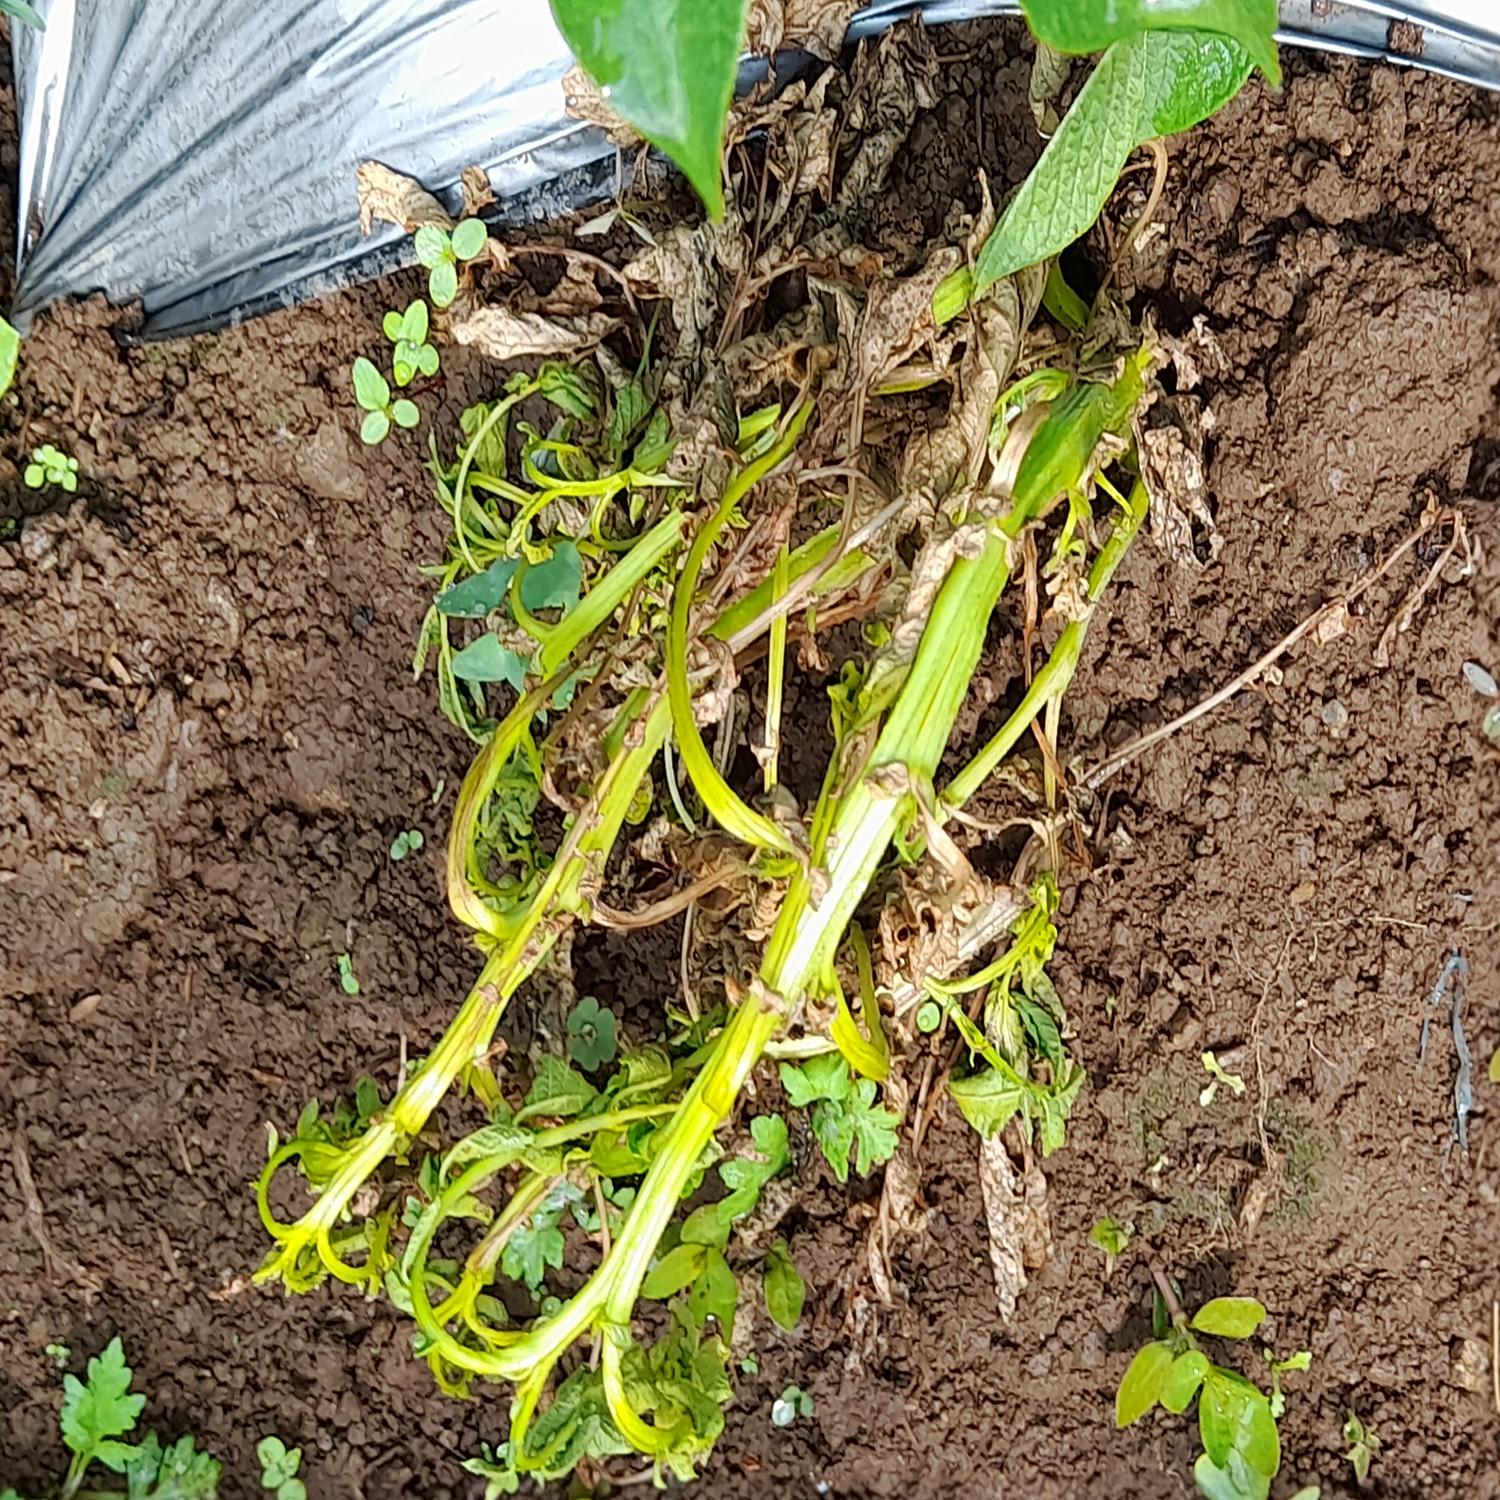
Label: Bacteria